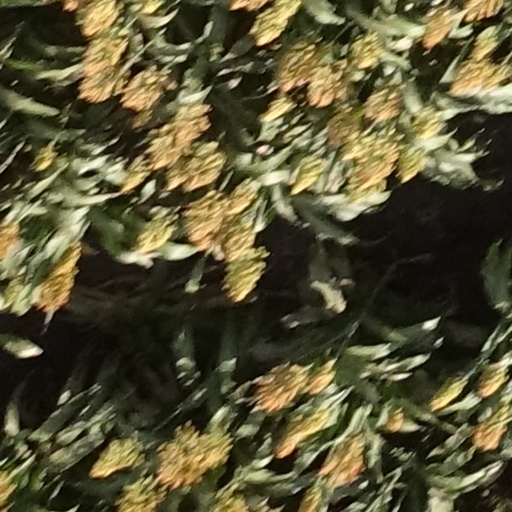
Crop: sorghum